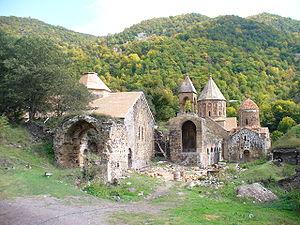
Dadivank est un monastère arménien situé au Haut-Karabagh, dans un site boisé. Il fut construit entre le IXᵉ et le XIIIᵉ siècle. L'église date de 1214.
Le tourisme dans le Haut-Karabagh est une des branches de l'économie du Haut-Karabagh, actuellement dénommée République d'Artsakh. Depuis la période qui a suivi la guerre, le tourisme est l'une des priorités de l'économie du pays. Ce développement est lié à un certain nombre de problèmes à résoudre : l'absence de résolution du conflit frontalier au Haut-Karabagh, les infrastructures non complètement restaurées après la guerre. Les problèmes économiques qui découlent de la situation freinent le développement du tourisme dans cette région. La géographie du Haut-Karabagh, les curiosités historiques, culturelles, naturelles, la restauration des infrastructures, peuvent attirer les investisseurs qui participent à des forums économiques et touristiques et contribuer au développement de l'artisanat. Chaque année le nombre de touristes qui visitent le Haut-Karabagh augmente, et donne des indications sur l'attrait du tourisme dans cette région et ses perspectives d'avenir.